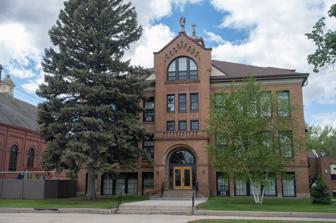
Building: St. Michael's Parochial School
Country: United States of America
Year built: 1916
United States historic place St. Michael's Parochial School U.S. National Register of Historic Places Show map of North Dakota Show map of the United States Location 504 N. 5th Ave., Grand Forks, North Dakota Coordinates 47°55′39″N 97°02′23″W / 47.92750°N 97.03972°W / 47.92750; -97.03972 Built 1916, 1949, 1953 Built by Dinnie Brothers Architect William J. Edwards , Ursa L. Freed NRHP reference No. 16000457 Added to NRHP July 18, 2016 The St. Michael's Parochial School at 504 N. 5th Ave. in Grand Forks, North Dakota , USA, also known as St. Michael's School , is a school complex which was listed on the National Register of Historic Places in 2016. Its original building was designed by Grand Forks architect William J. Edwards and was built in 1916 by the Dinnie Brothers contractors.  Two additions to the complex in 1949 and 1953 were designed by South Dakota architect Ursa L. Freed . William J. Edwards also designed the Washington School in Grand Forks, which is also NRHP-listed. References